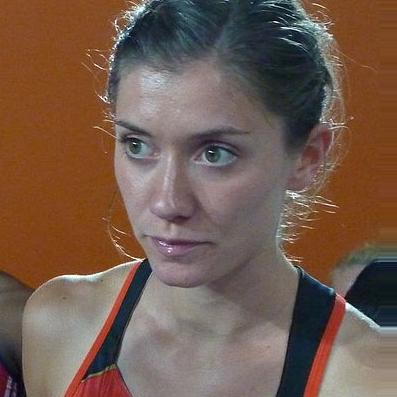
Age: 21